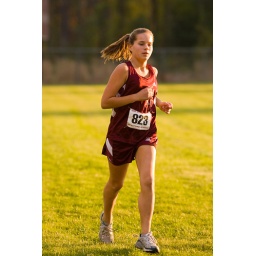
Westford's competes in the girls cross country meet on wednesday afternooon at Westford Academy